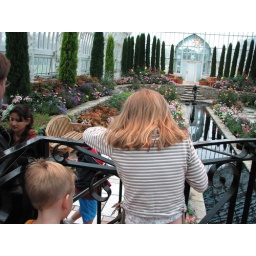
Looking at the fish in the water at the sunken garden